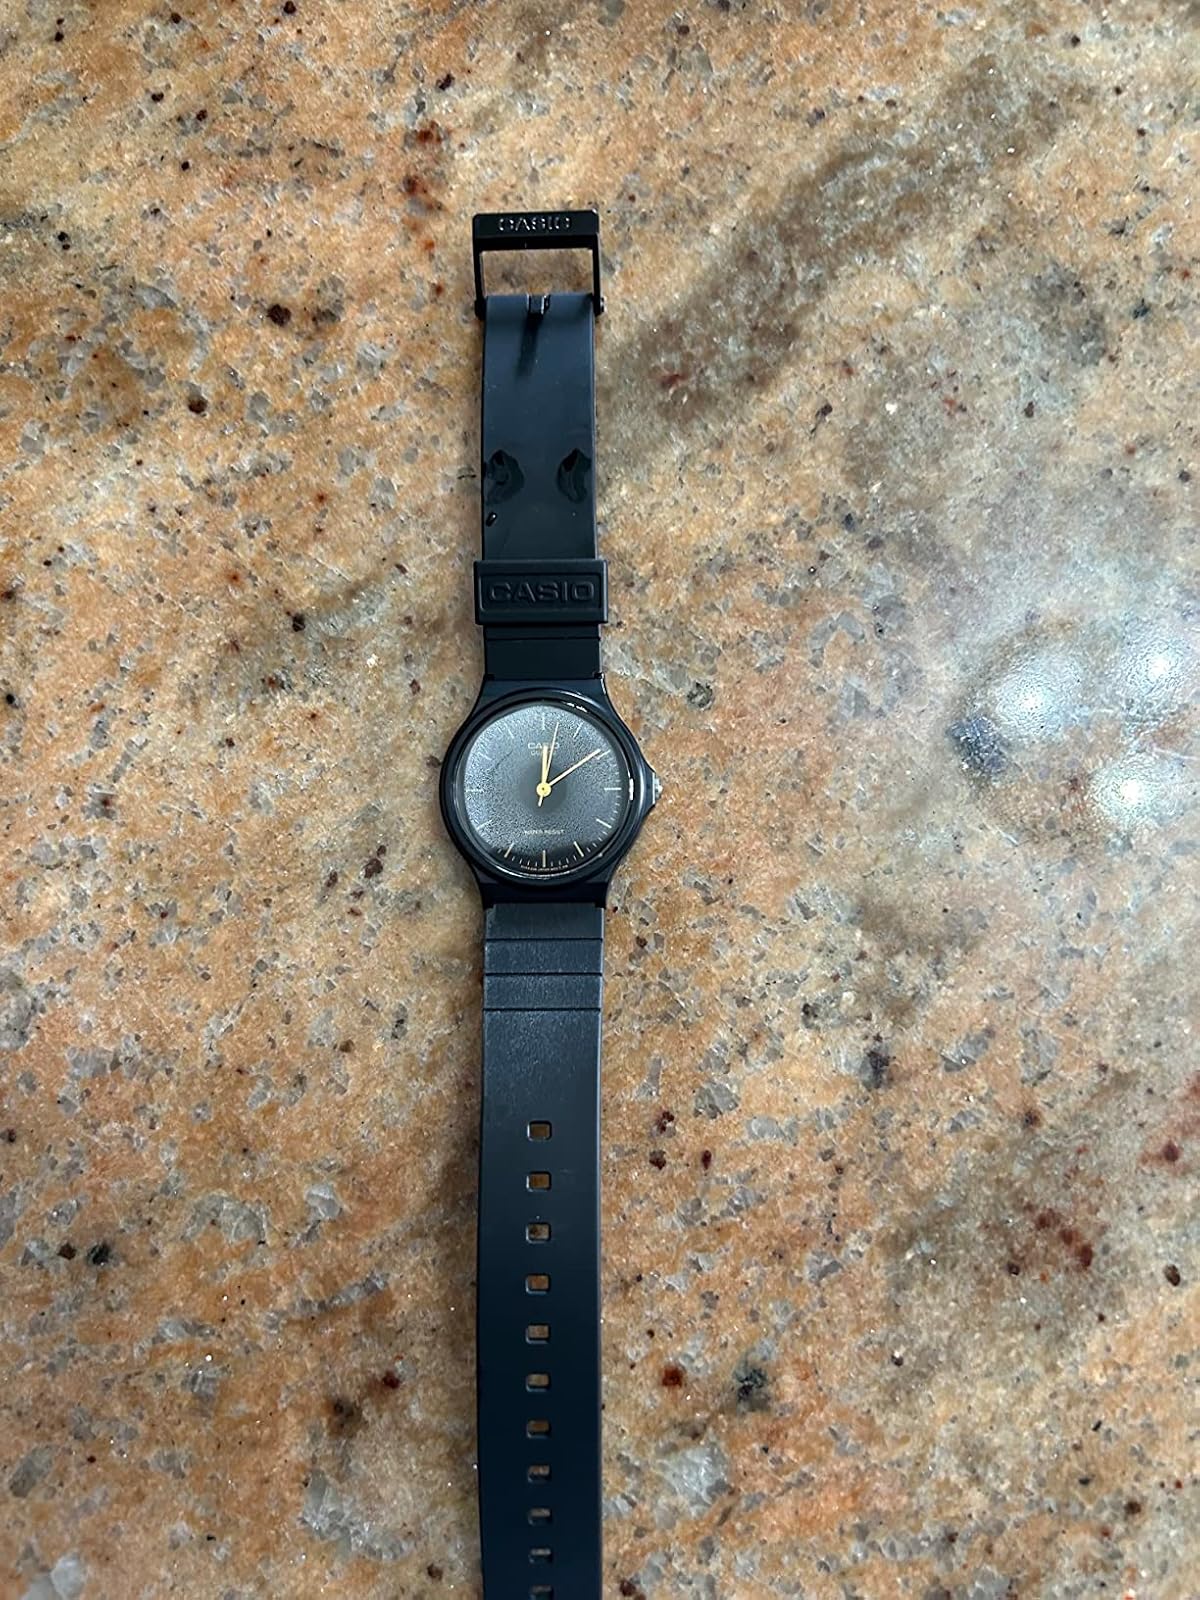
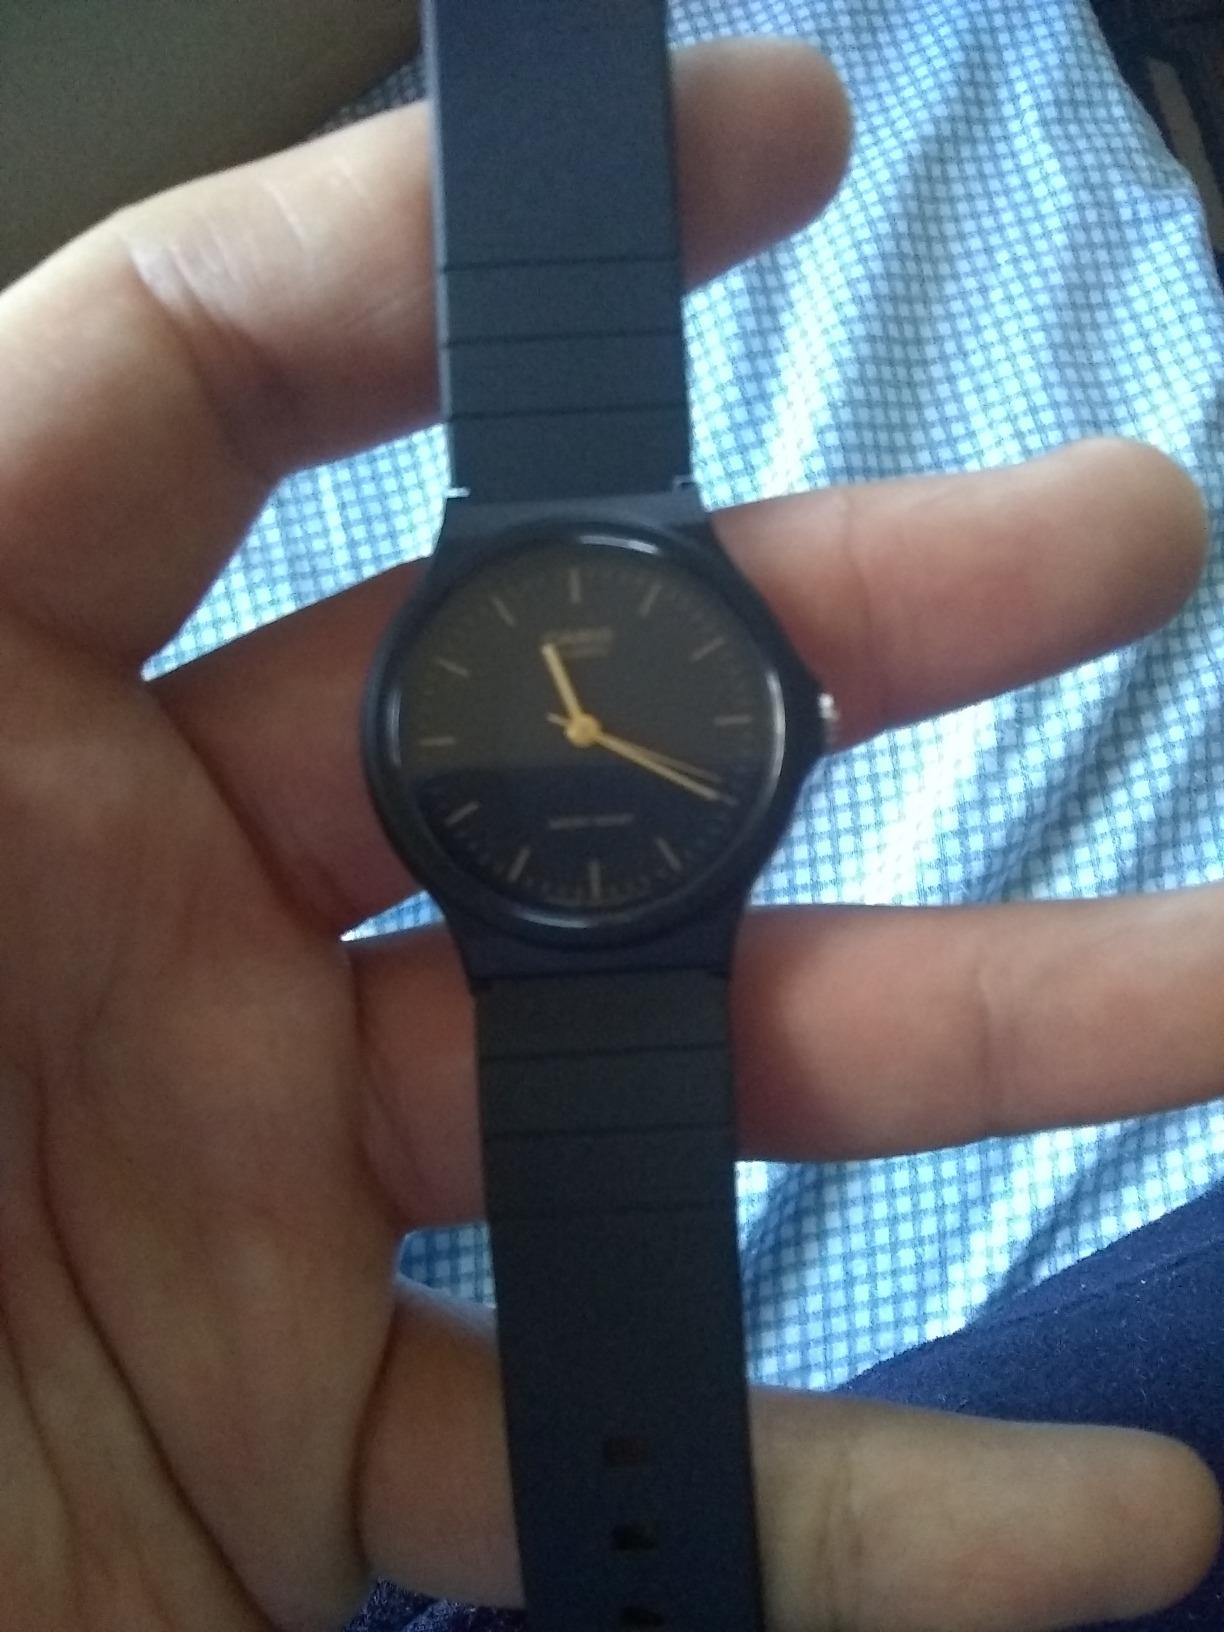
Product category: accessories_watch
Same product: yes